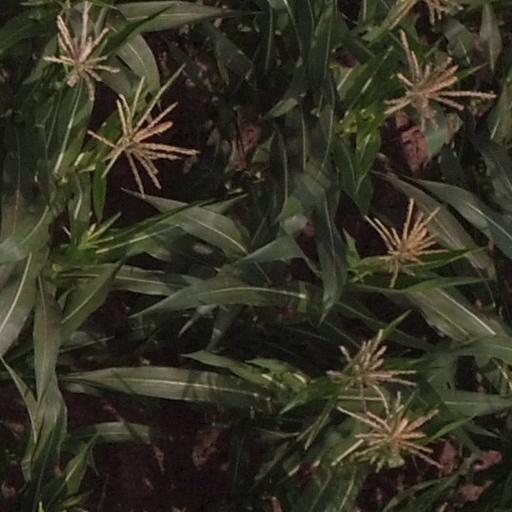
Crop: maize; corn